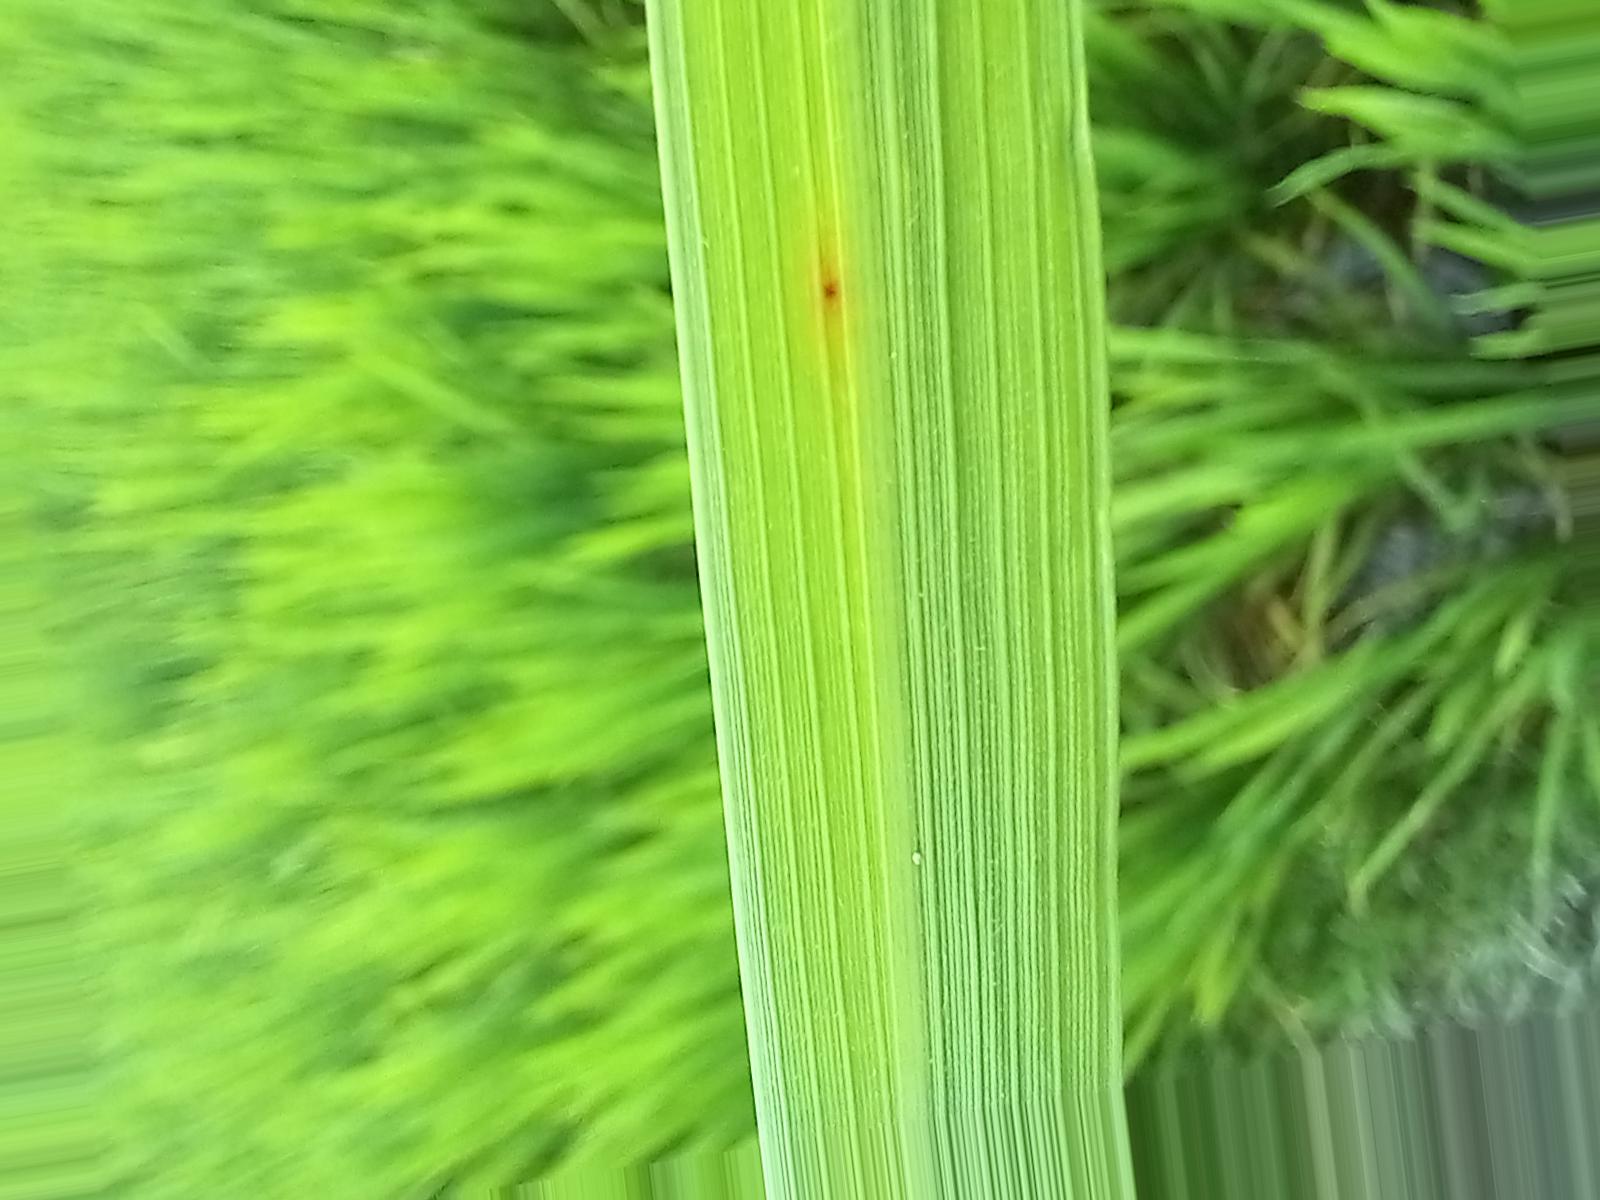
Nhãn: Bệnh Đốm Nâu ( Brown spot )